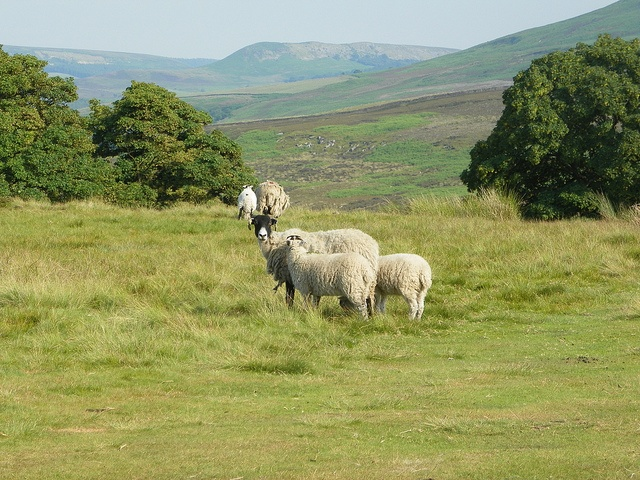
some white and black sheep are on some grass hills and trees
some sheep standing together while surrounded by some tall grass
A herd of sheep standing on a lush green hillside.
Several sheep are standing in a hilly field.
A small flock of sheep stands in a meadow.